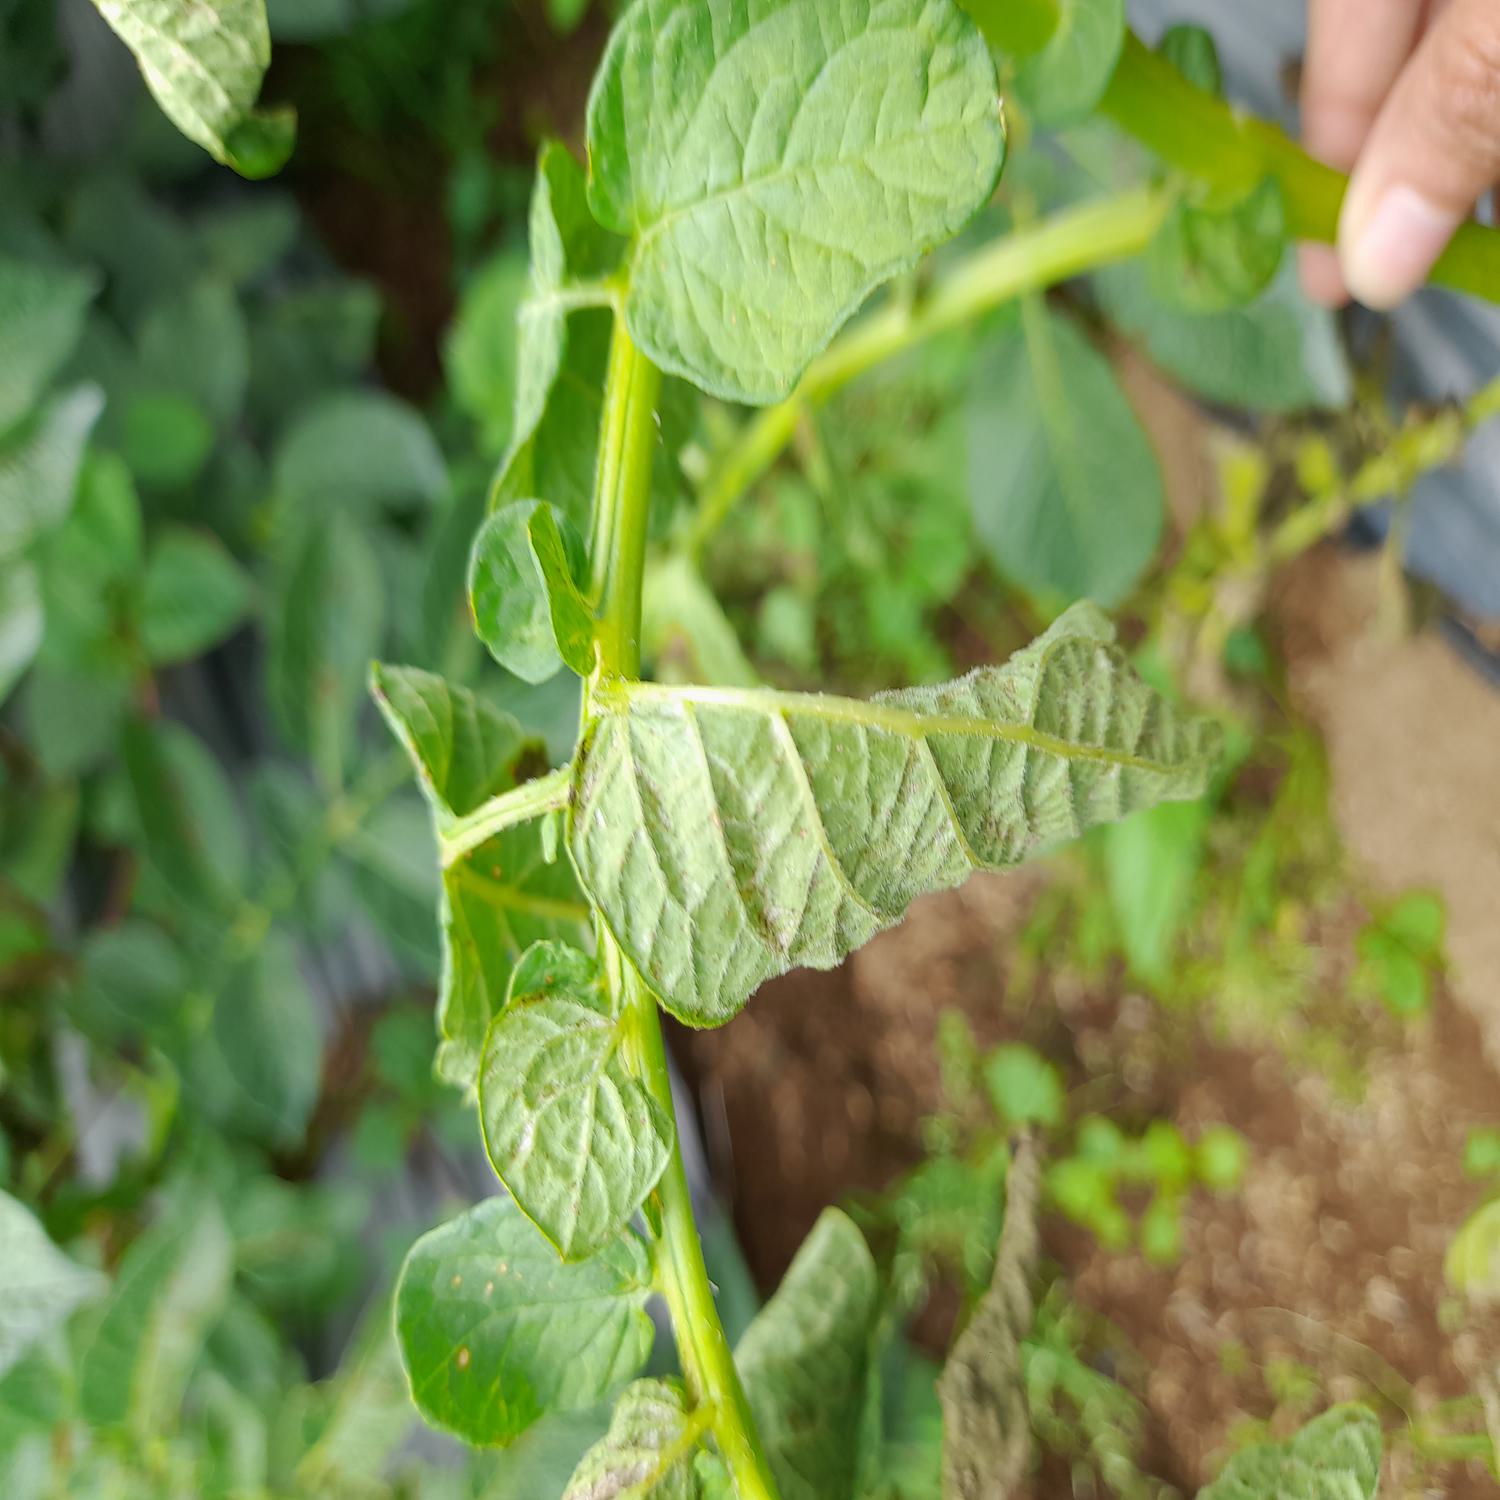
Etiqueta: Pudricion_Parda